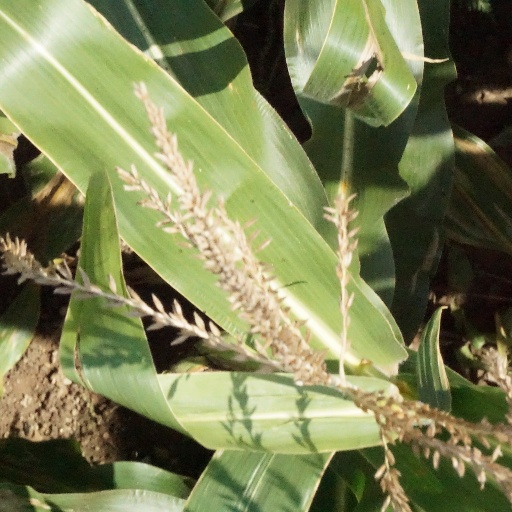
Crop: maize; corn